Economic history of the Netherlands (1500–1815)

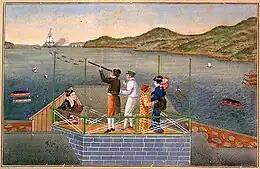
Painting by Kawahara Keiga: "Arrival of a Dutch Ship". Philipp Franz von Siebold at Dejima with his Japanese wife Kusumoto Otaki and their baby-daughter Kusumoto Ine observing a VOC-ship arriving in the Nagasaki harbour using a telescope.

As far as industry and agriculture were concerned, the trends that were set in motion in the transitional period after 1670 continued unabated. The Dutch economy remained a high-real-wage and high-tax economy, which discouraged investment in labor-intensive pursuits. This caused a decline of labor-intensive industries, like the textile industry, and of capital-goods industries like shipbuilding (both suffering from a lack of innovation also, which made it even more difficult to conquer foreign markets). That decline was only partially compensated by the growth of industries requiring proximity to ports, or large inputs of skilled labor (which was still in abundant supply) and fixed capital. The agricultural sector, faced with the same pressures, specialized in two directions: less labor-intensive livestock raising on the one hand, and very labor-intensive industrial crop production on the other. Trade shifted from the intra-European "mother trade" serving the Baltic and the Mediterranean to intercontinental trade (colonial wares) and distribution to the German hinterland (which was now a rising market again, after finally recovering from the ravages of the Thirty Years' War). Trade changed in other respects also: shipping became more of a service industry, offering shipping services to merchants of other countries. Trade-related financial services shifted from direct financing to acceptance credit.